George II of Great Britain

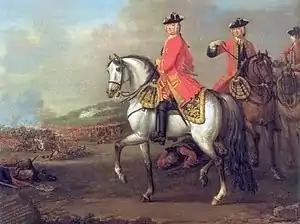
Depicted at the Battle of Dettingen in 1743 by John Wootton

George I died on 11/22 June 1727 during one of his visits to Hanover, and his son succeeded him as king and elector at the age of 43. George II decided not to travel to Germany for his father's funeral, which far from bringing criticism led to praise from the English who considered it proof of his fondness for England. He suppressed his father's will because it attempted to split the Hanoverian succession between George II's future grandsons rather than vest all the domains (both British and Hanoverian) in a single person. Both British and Hanoverian ministers considered the will unlawful, as George I did not have the legal power to determine the succession personally. Critics supposed that George II hid the will to avoid paying out his father's legacies.